Terence Garvin

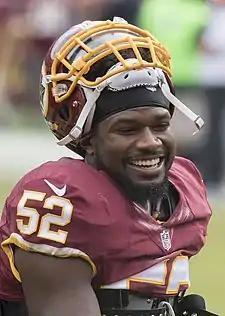
Garvin with the Washington Redskins in 2016

Terence Damian Garvin (born January 1, 1991) is an American college football coach and former linebacker. He is the defensive coordinator for Norfolk State, a position he has held since 2025. He played college football for West Virginia. After going undrafted in 2013, he signed with the Pittsburgh Steelers of the National Football League (NFL). He also played for the Washington Redskins, Seattle Seahawks, Miami Dolphins, and the San Francisco 49ers, the Orlando Apollos of the Alliance of American Football (AAF), and the St. Louis Battlehawks of the XFL.